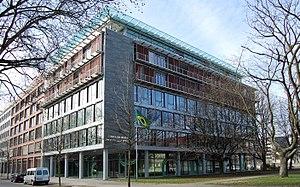
Le Brésil est un pays très bien représenté de par le monde ; il compte des représentations dans plus de 125 pays.